1905 Copa de Honor MCBA Final

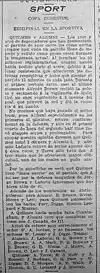
Chronicle of the final at "La Argentina" newspaper

The 1905 edition was contested by 8 clubs, 7 within Buenos Aires Province and 1 from Liga Rosarina de Football participating in the competition. Playing in a single-elimination tournament, Alumni defeated Estudiantes (BA) (4–1) and Belgrano Athletic Club (3–1), qualifying for the final.